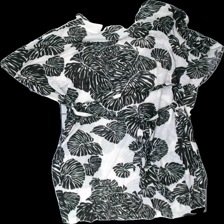
View: back
Type: Dress
Category: Ladies
Brand: H&M
Colors: White, Black
Material: 100% polyester
Pattern: Floral print
Cut: Regular, Loose, V-collar
Size: L
Season: All
Price range: <50
Recommended usage: Recycle